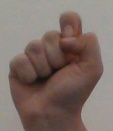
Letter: fa